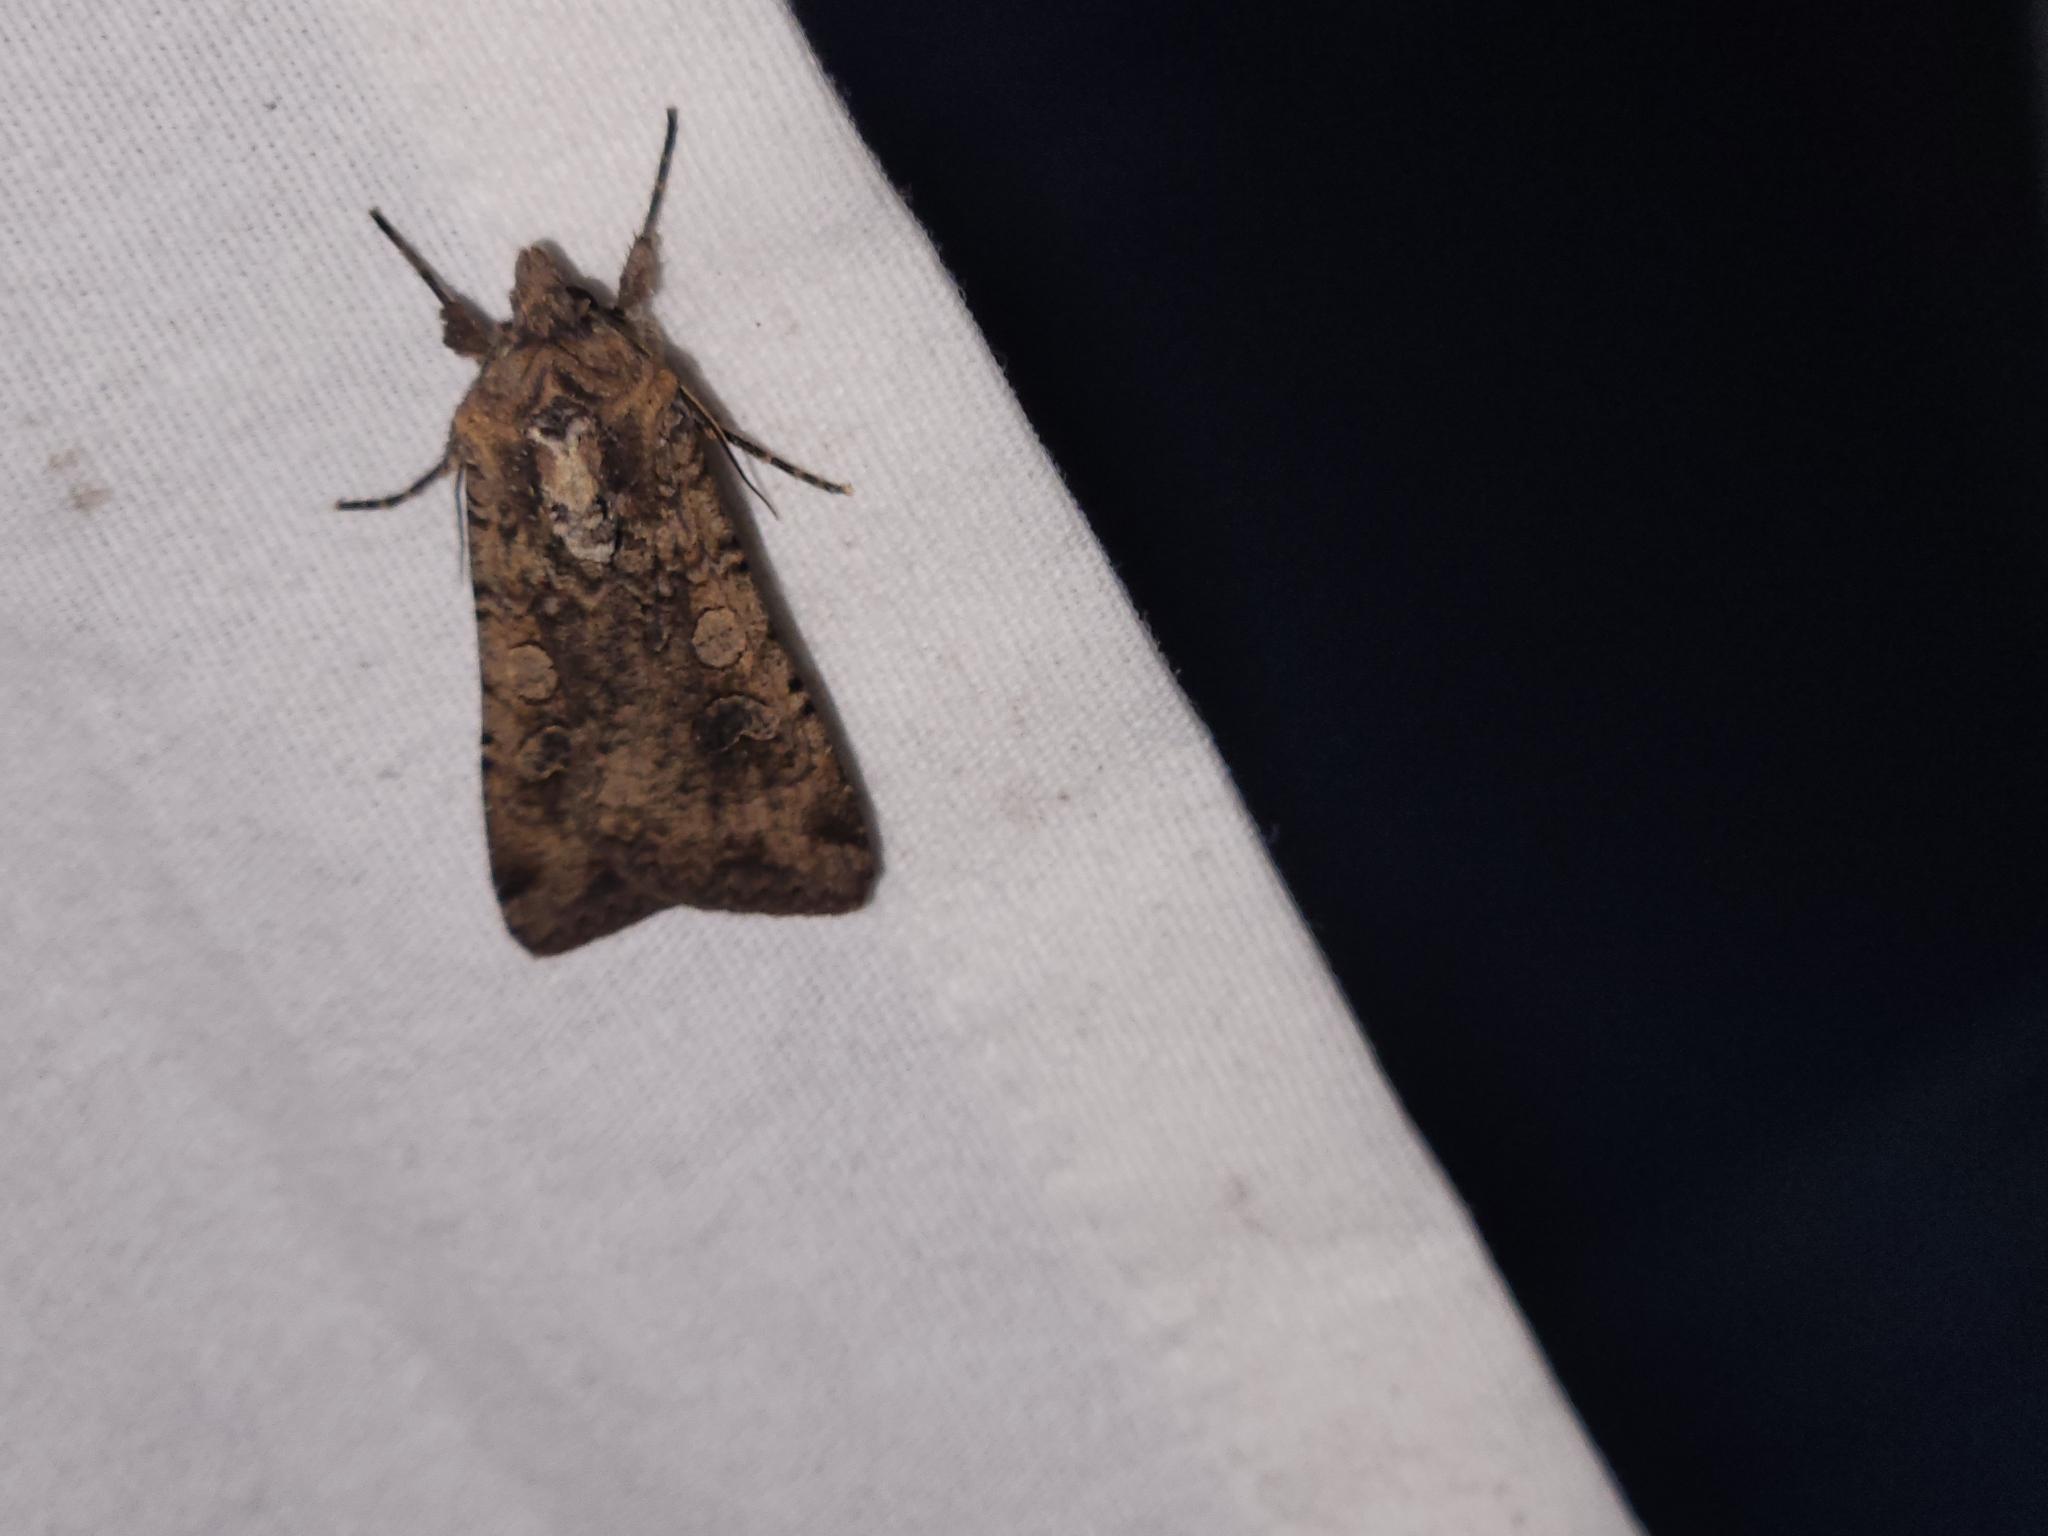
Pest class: cutworms